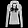
Label: Pullover